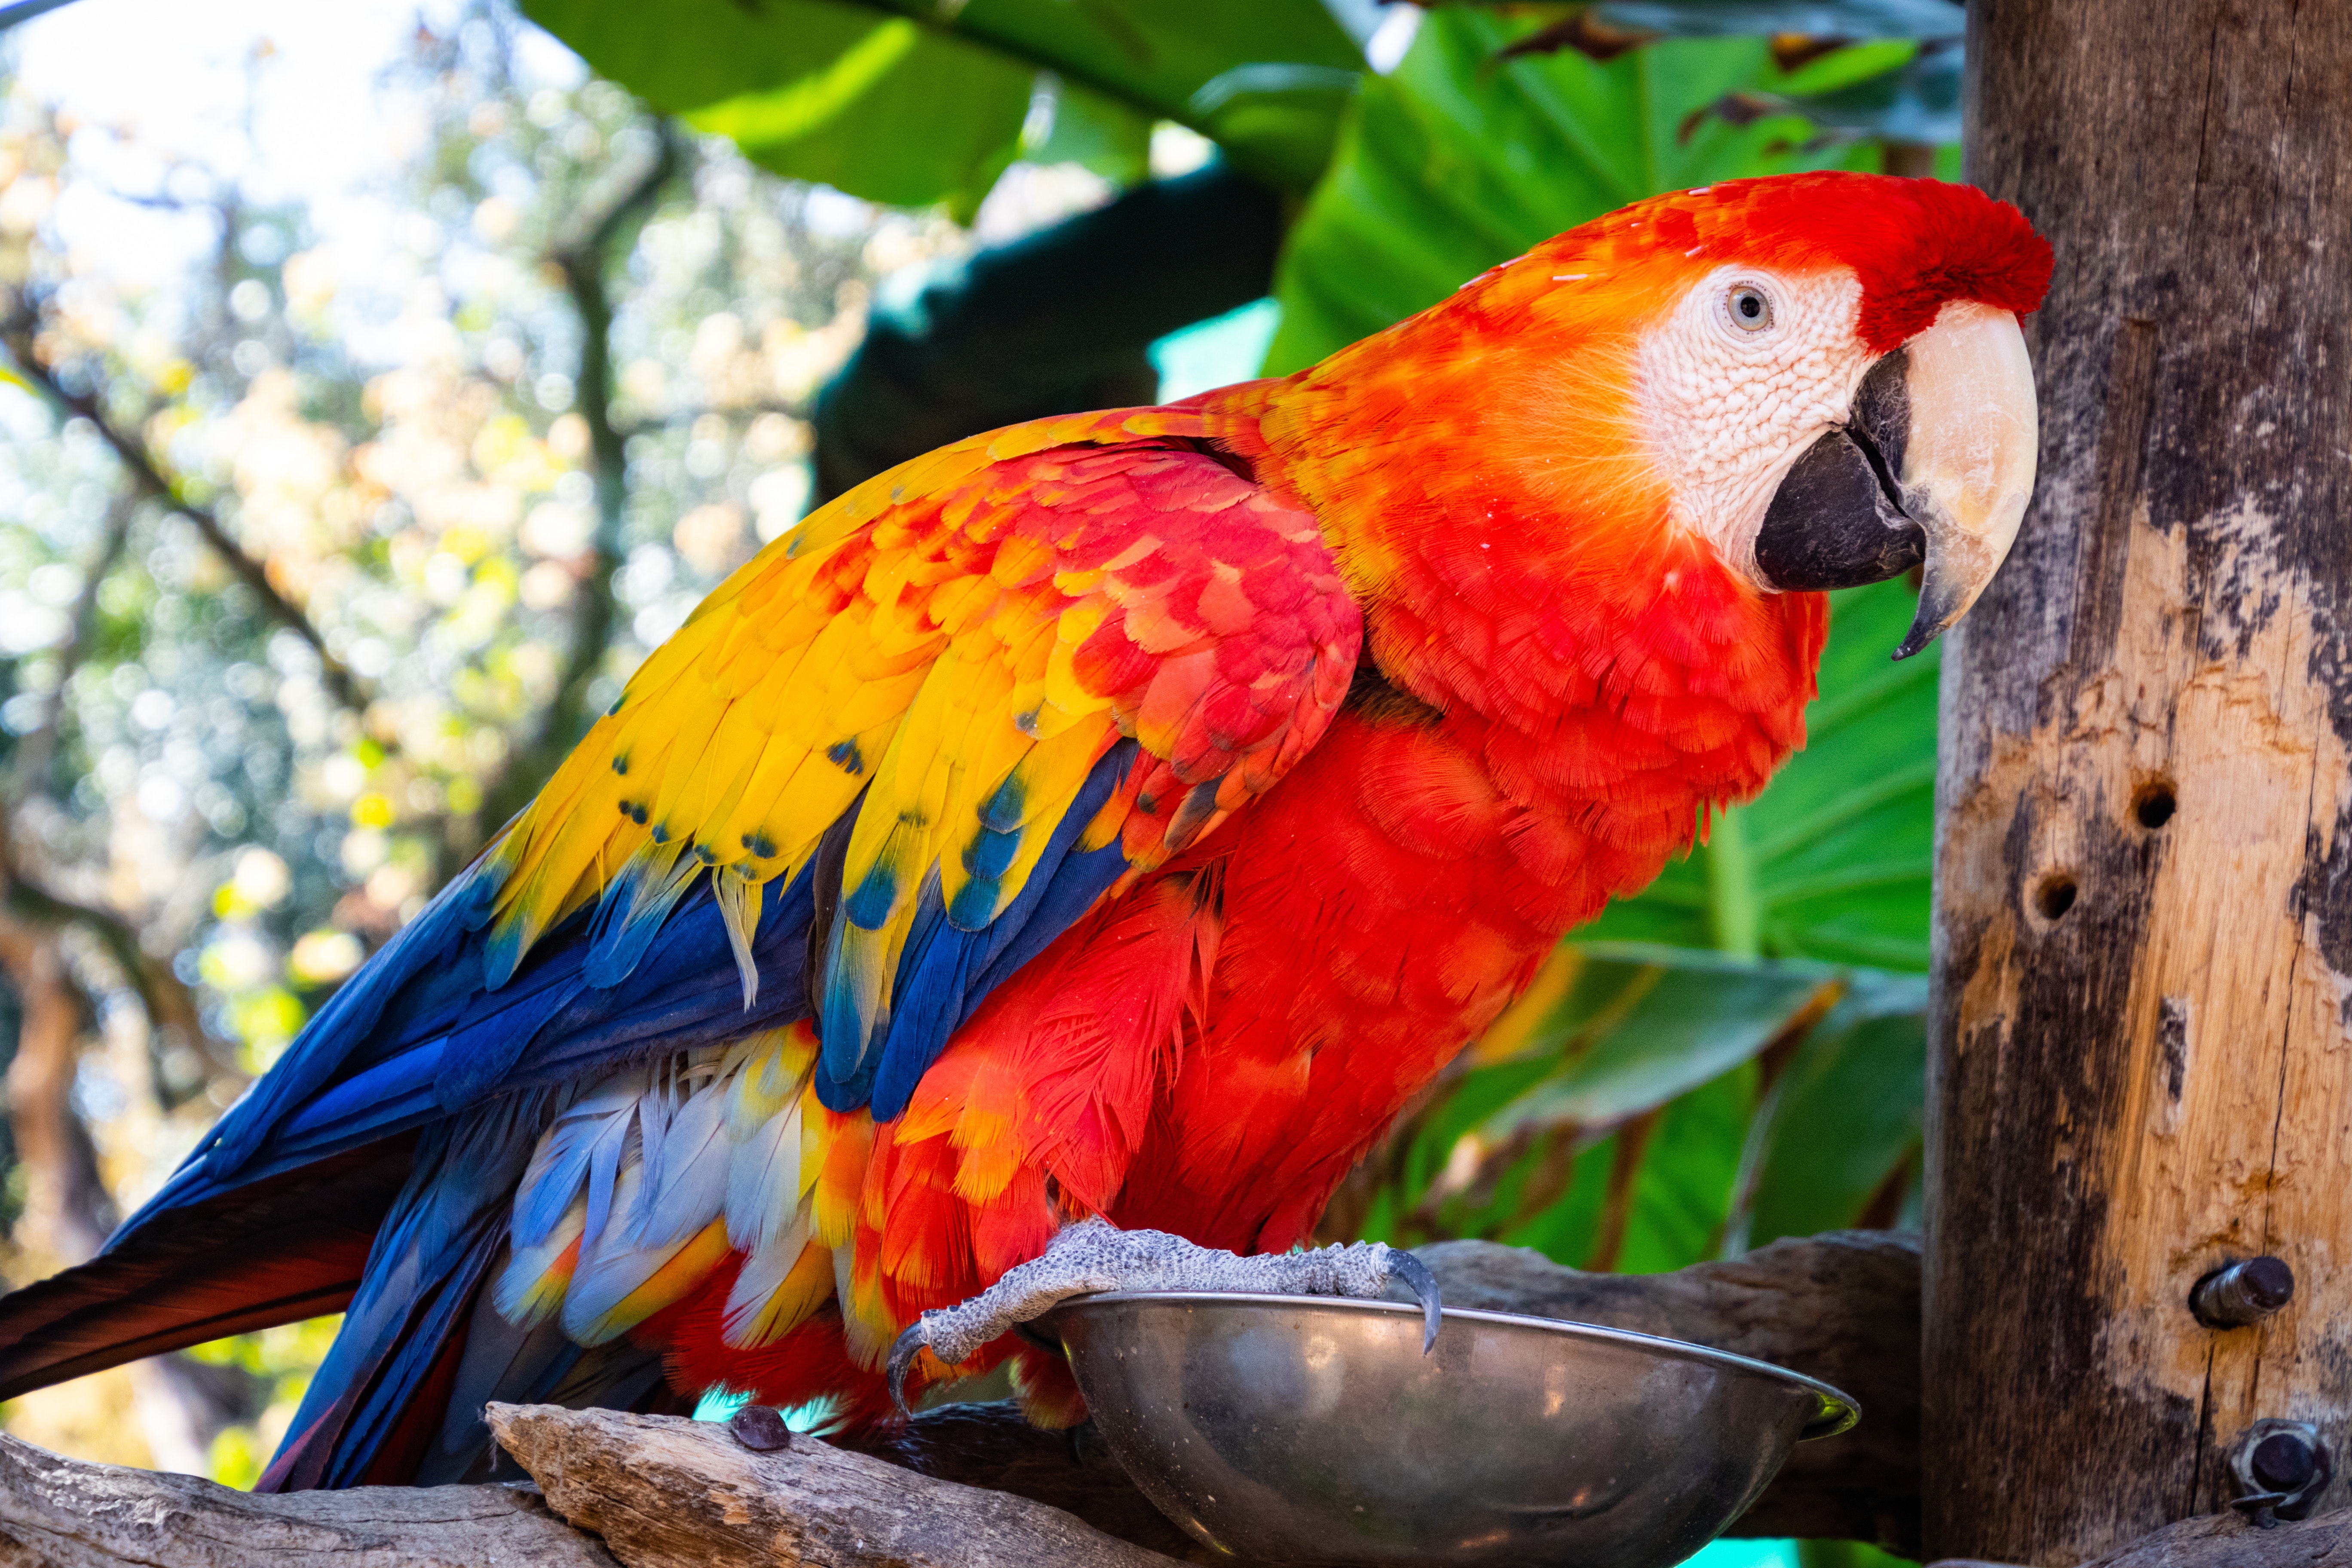
bird, vertebrate, macaw, parrot, beak, parakeet, budgie, perico, wildlife, adaptation, lovebird, wing, plant, zoo